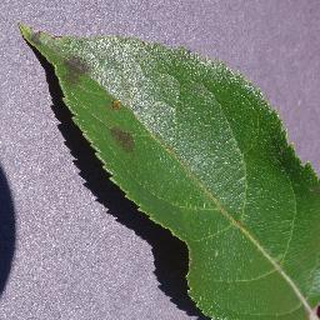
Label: apple_apple_scab